Eaton Ford

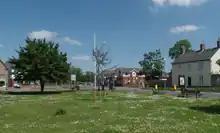
Eaton Ford Green

Until the 1960s, the road network in Eaton Ford consisted of the Great North Road, the spur of St Neots Road leading from the roundabout to the river bridge, Crosshall Road, and Mill Hill Road. The Great North Road was a busy and important route, but it was a single carriageway. Crosshall Road was part of the A45 trunk road, leading from Kimbolton to St Neots town centre and on to Cambridge.